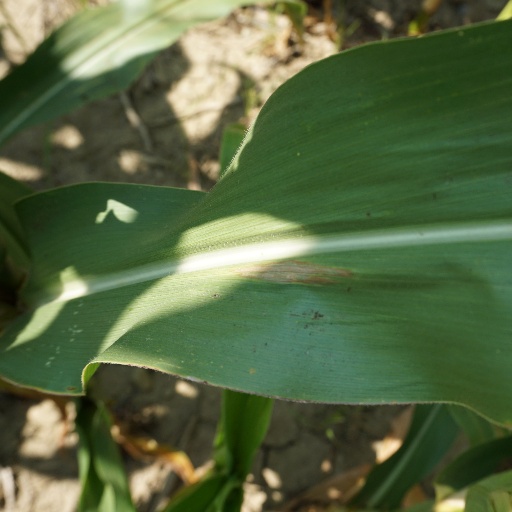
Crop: maize; corn